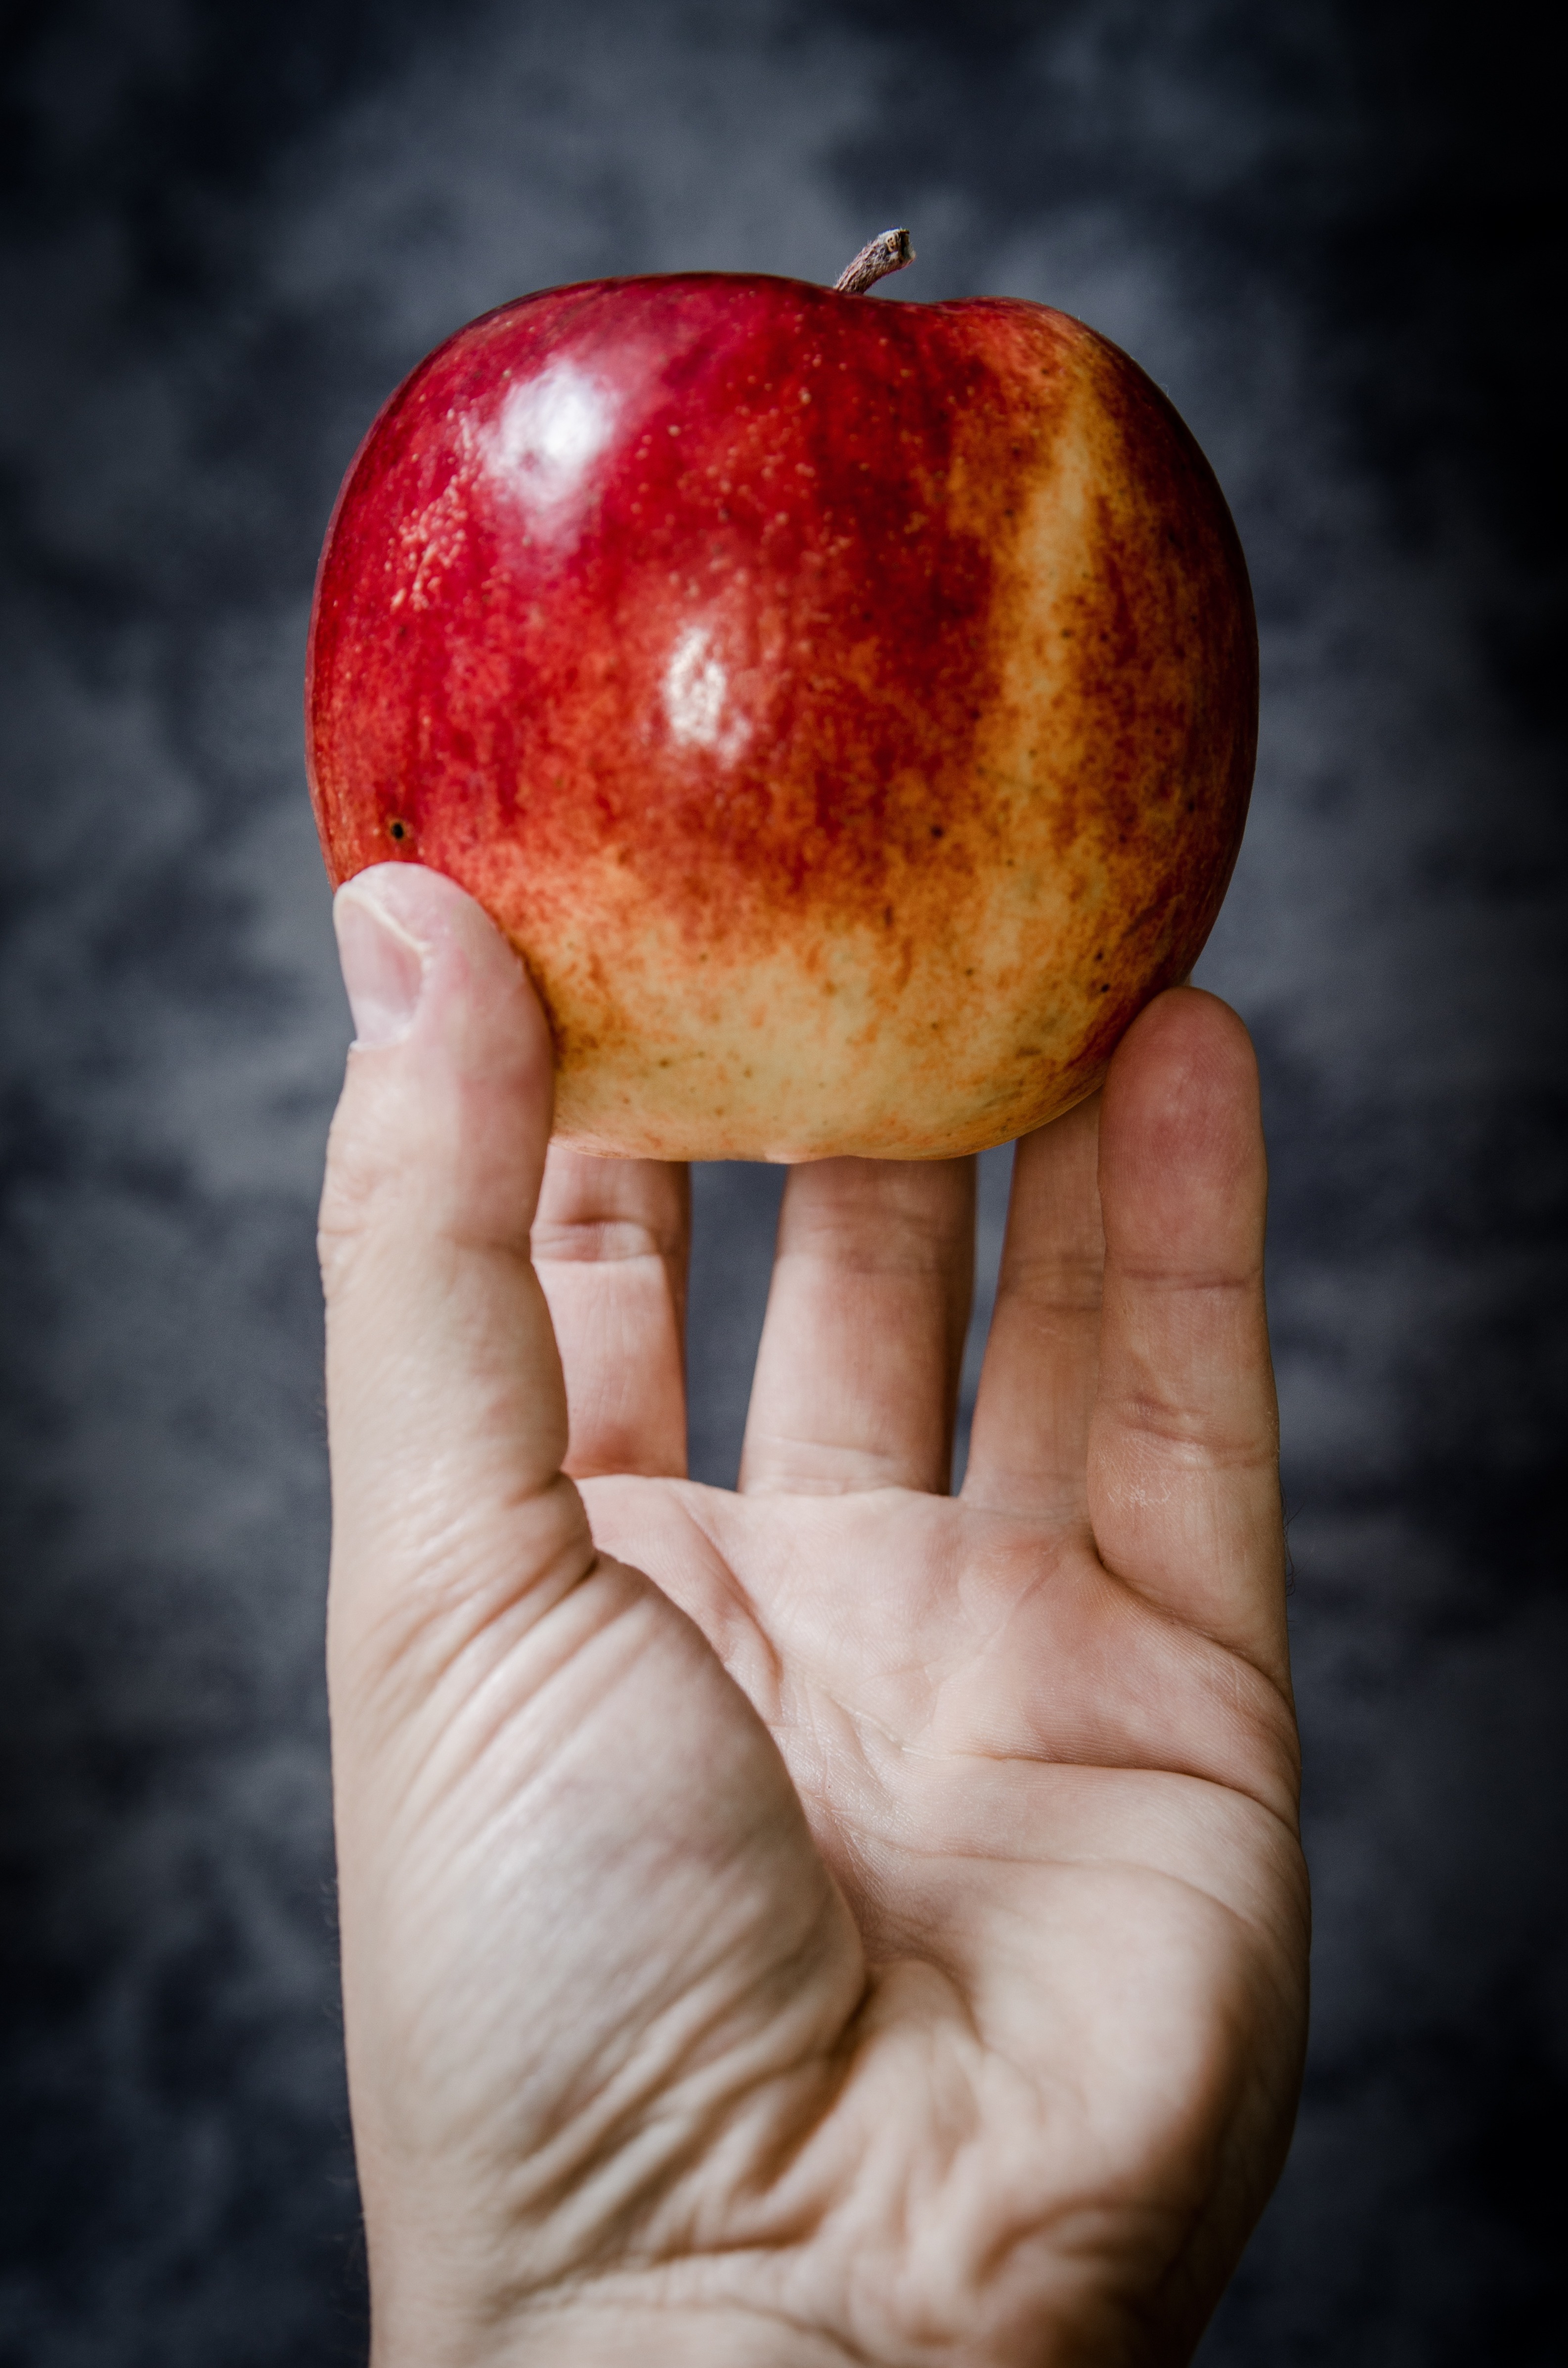
hand, apple, plant, photography, fruit, sweet, food, red, produce, education, close up, hands, apples, school, organ, macro photography, knowledge, flowering plant, the hand, still life photography, land plant